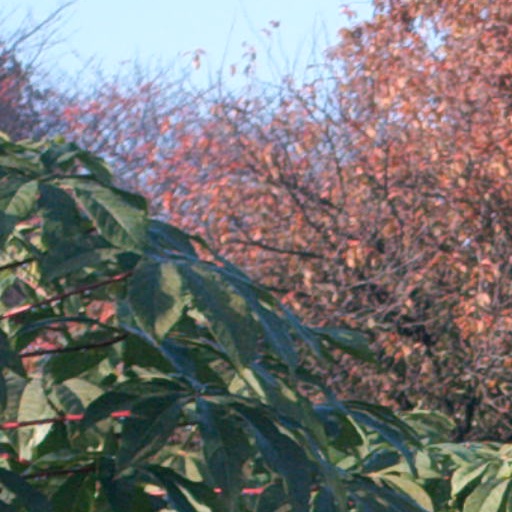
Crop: cassava